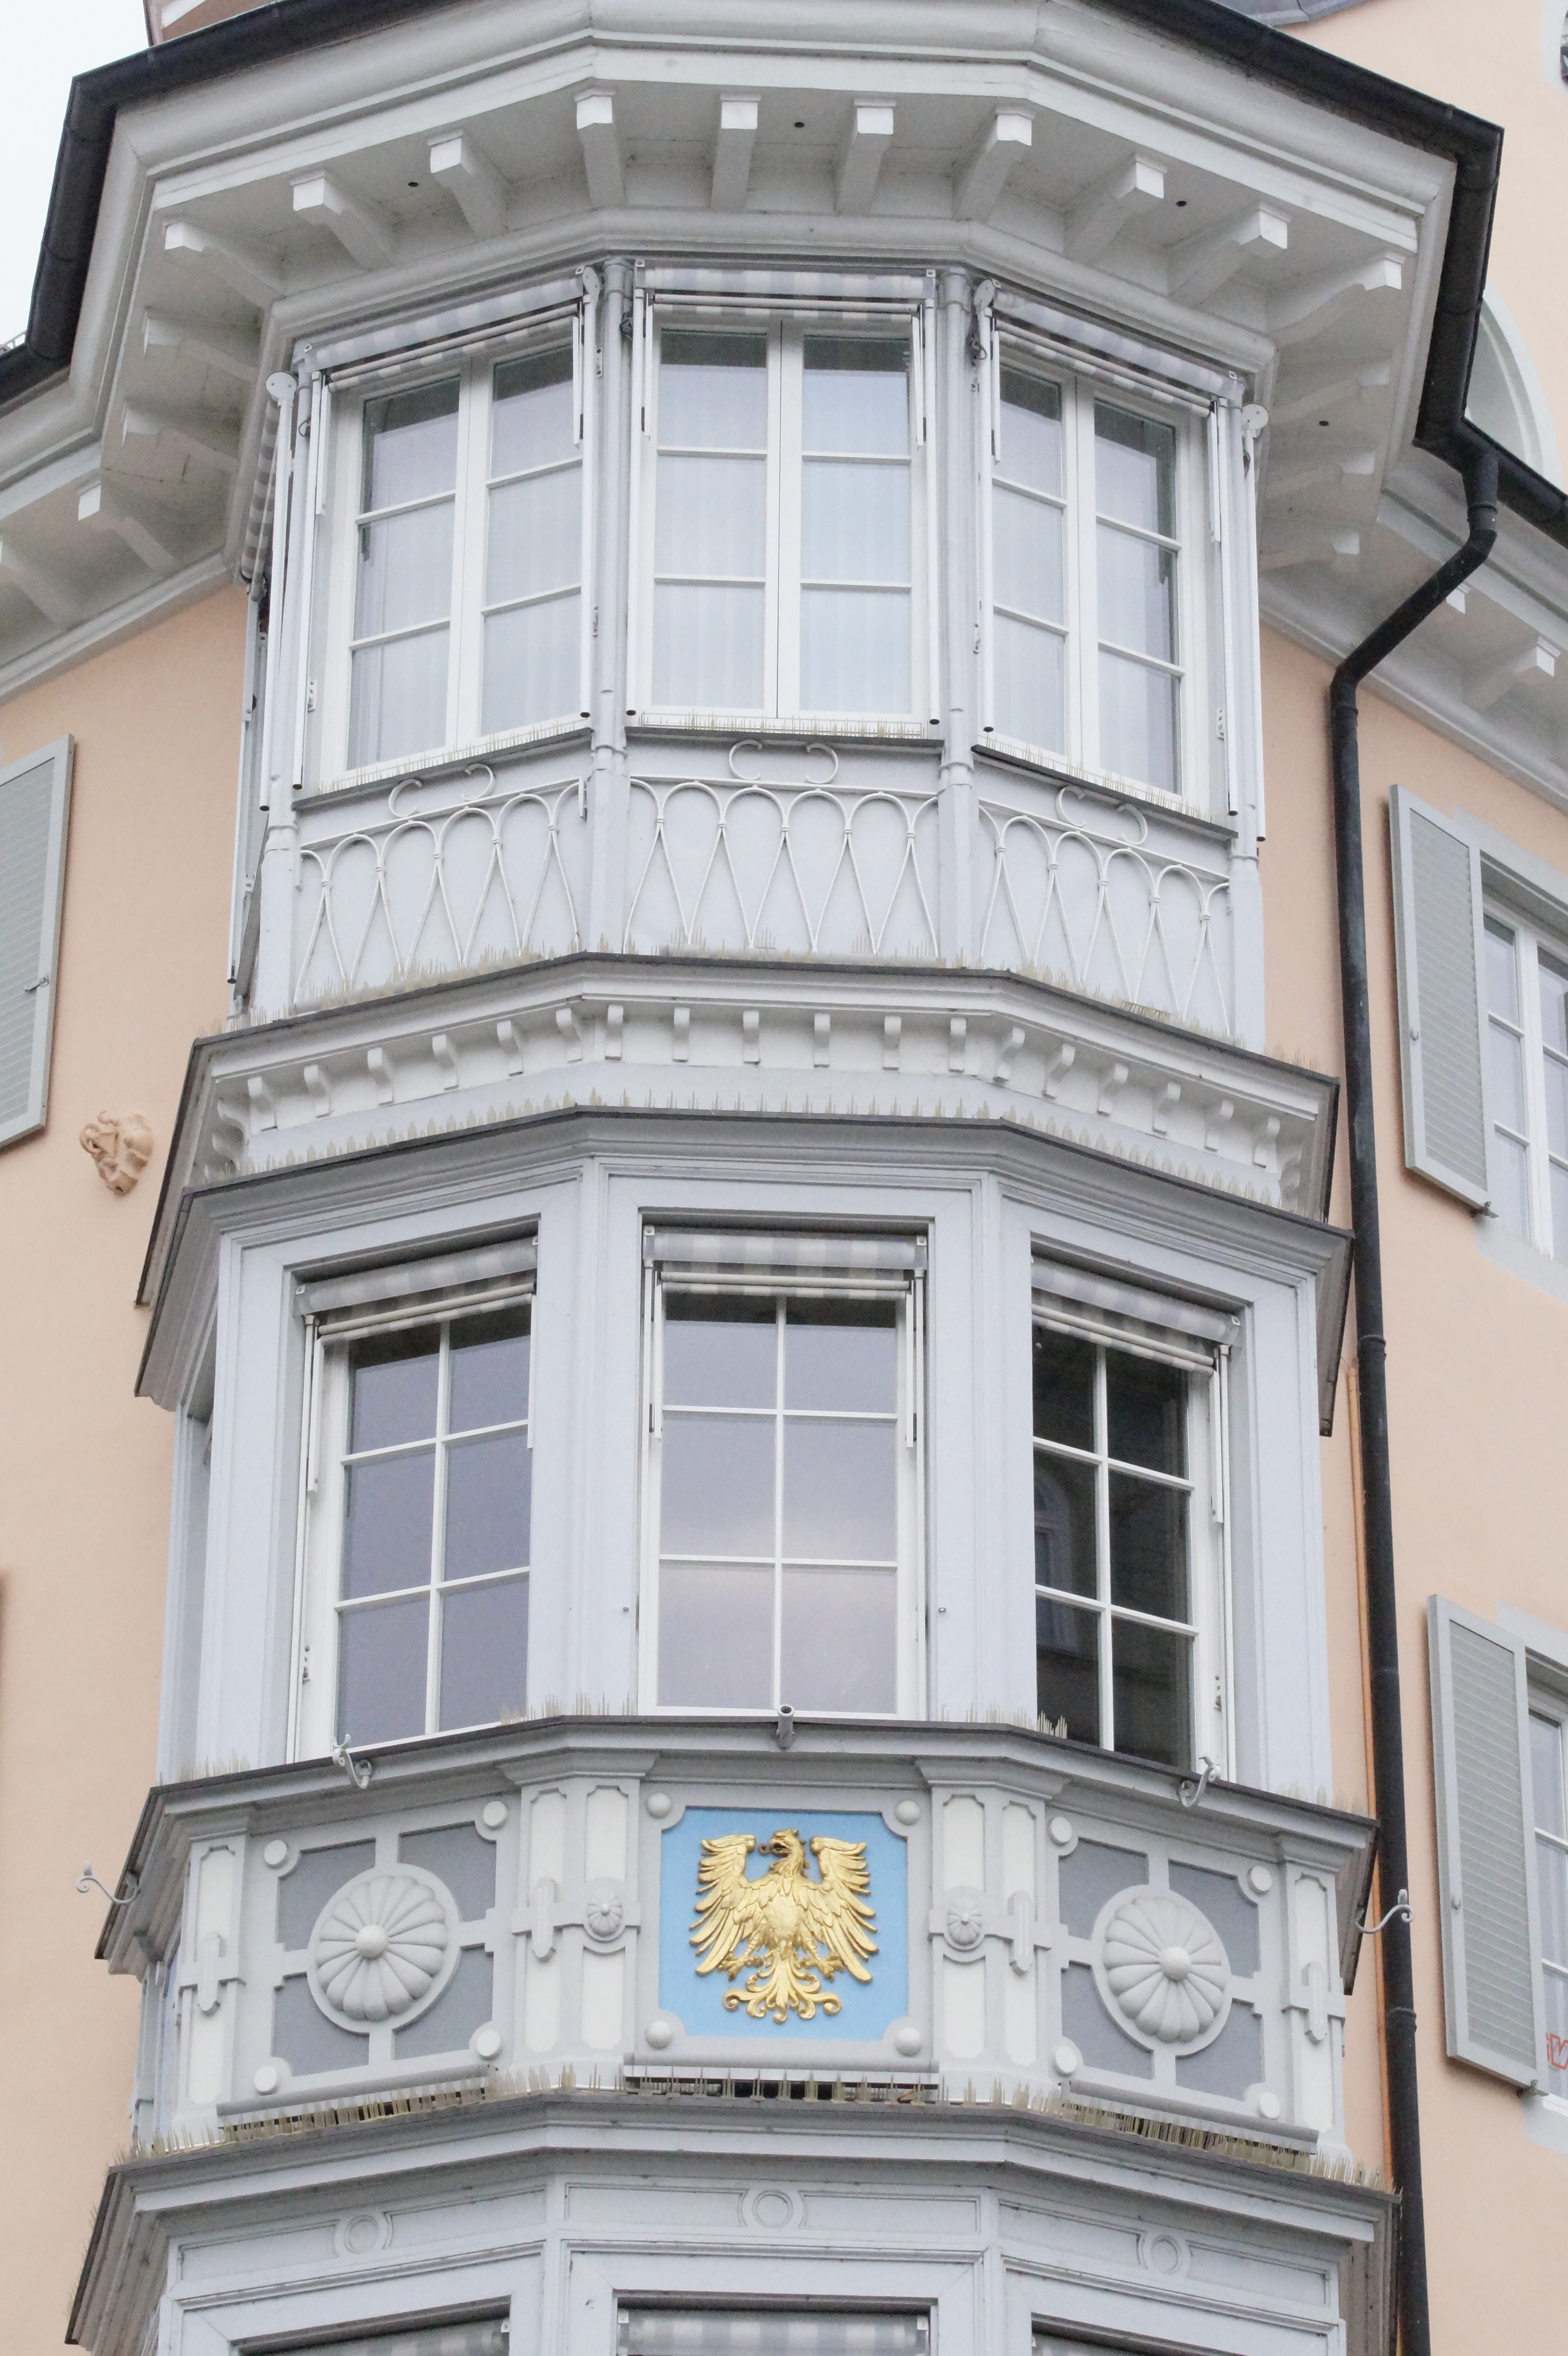
architecture, house, window, building, home, balcony, facade, old town, detail, historically, constance, bay window, classical architecture, sash window, goldener adler